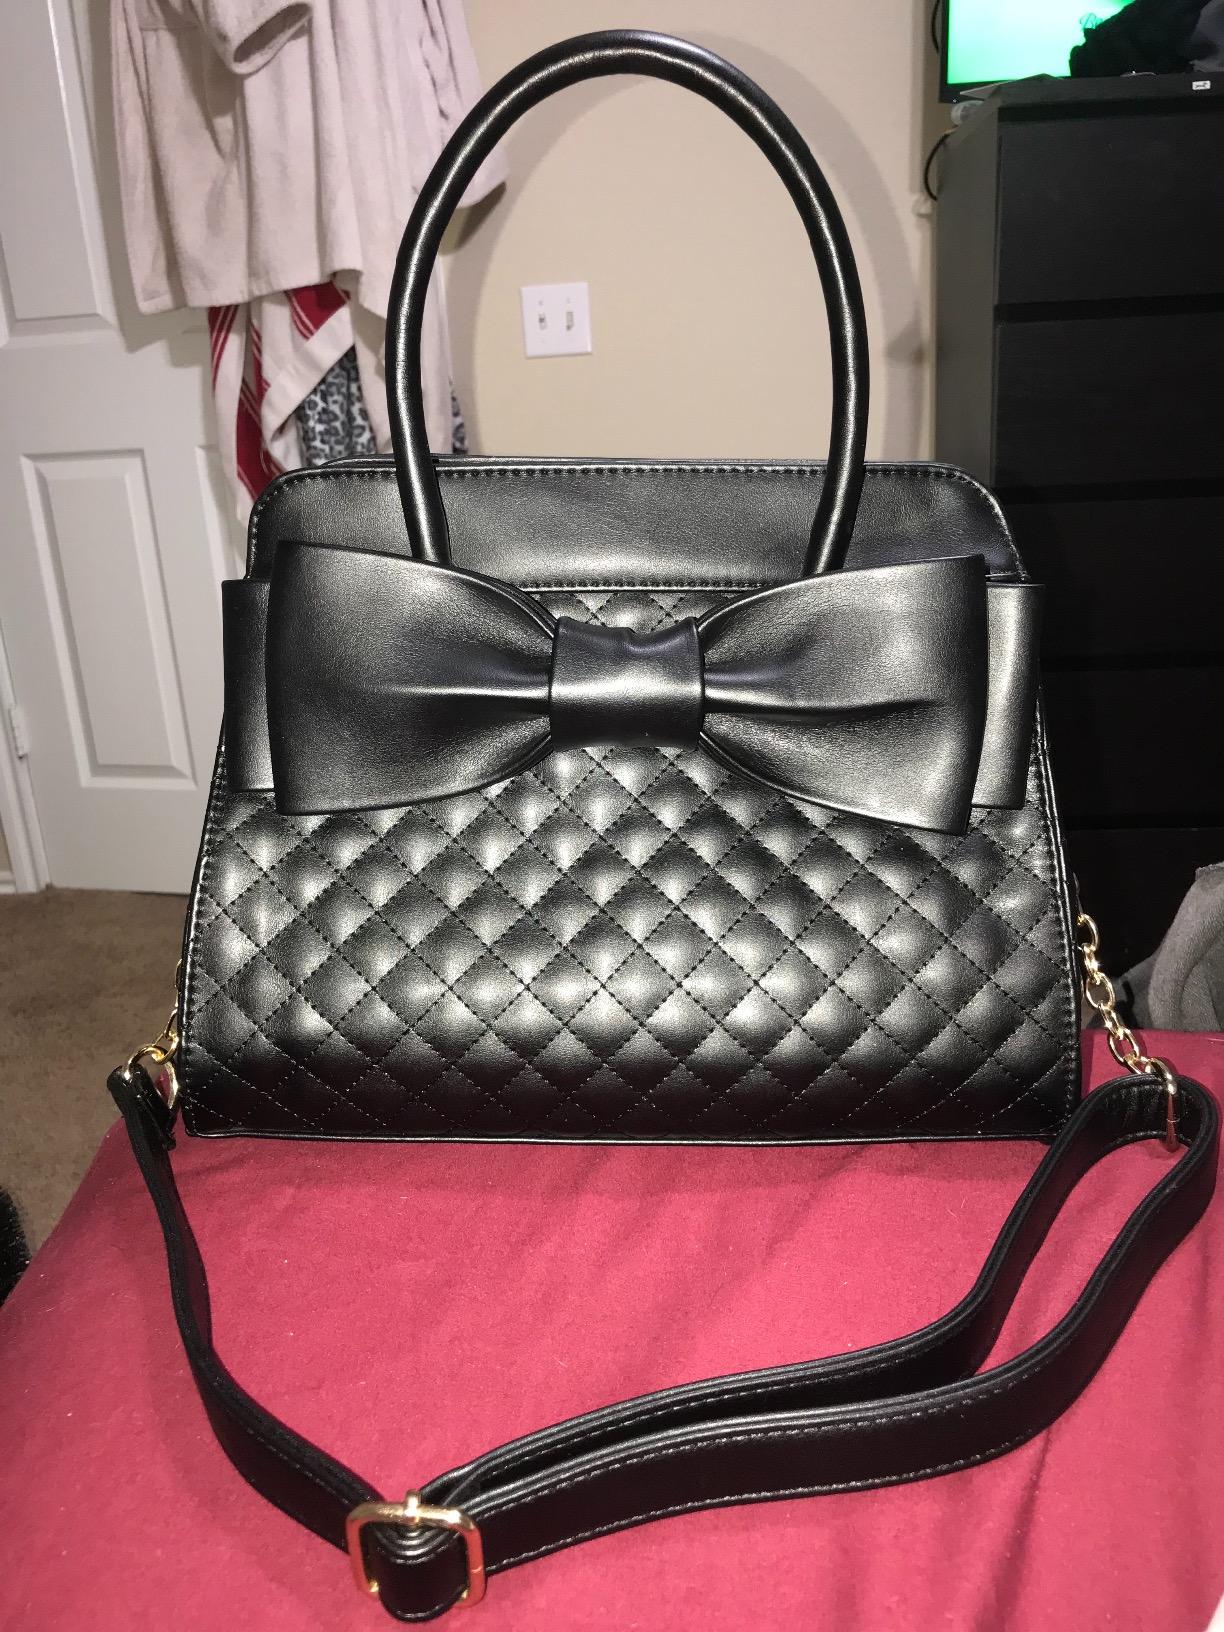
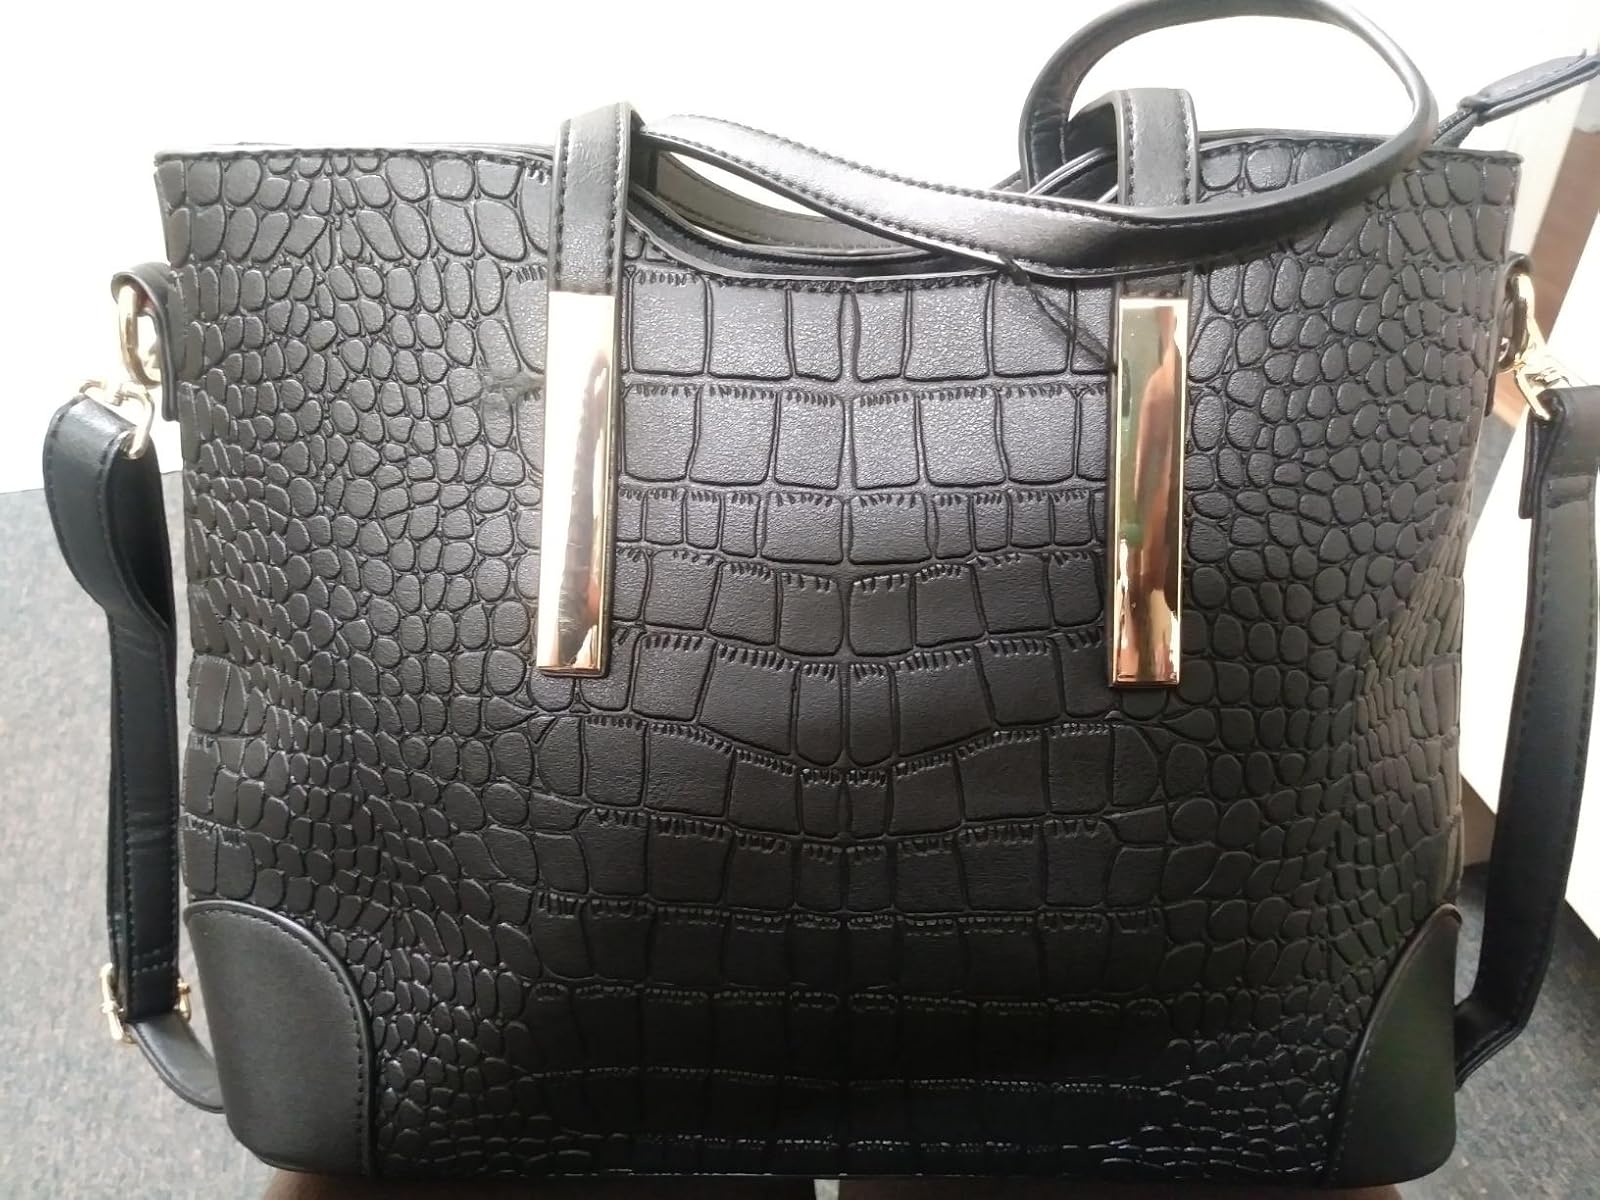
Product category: accessories_handbag
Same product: no